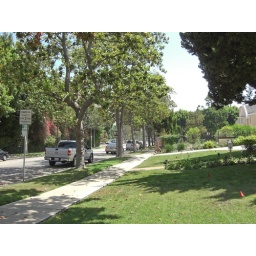
The truck at home in Beverley Hills